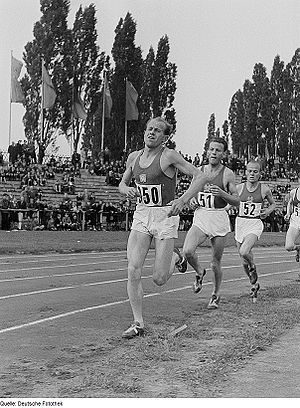
Emil Zátopek
Emil Zátopek hør var en tjekkisk atlet og OL guldvinder i langdistanceløb.